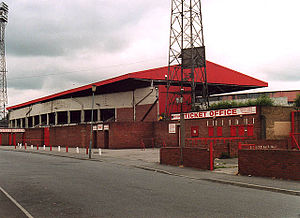
Ayresome Park
Ayresome Park
Ayresome Park var et fodboldstadion i det nordøslige England i byen Middlesbrough. Stadionet var hjemmebane for Middlesbrough F.C.. Det blev også brugt under VM i fodbold 1966. Det højeste tilskuer tal på Ayresome Park blev målt til 53802. Det blev indviet i 1903, blev lukket i 1995, og nedrevet i 1997.